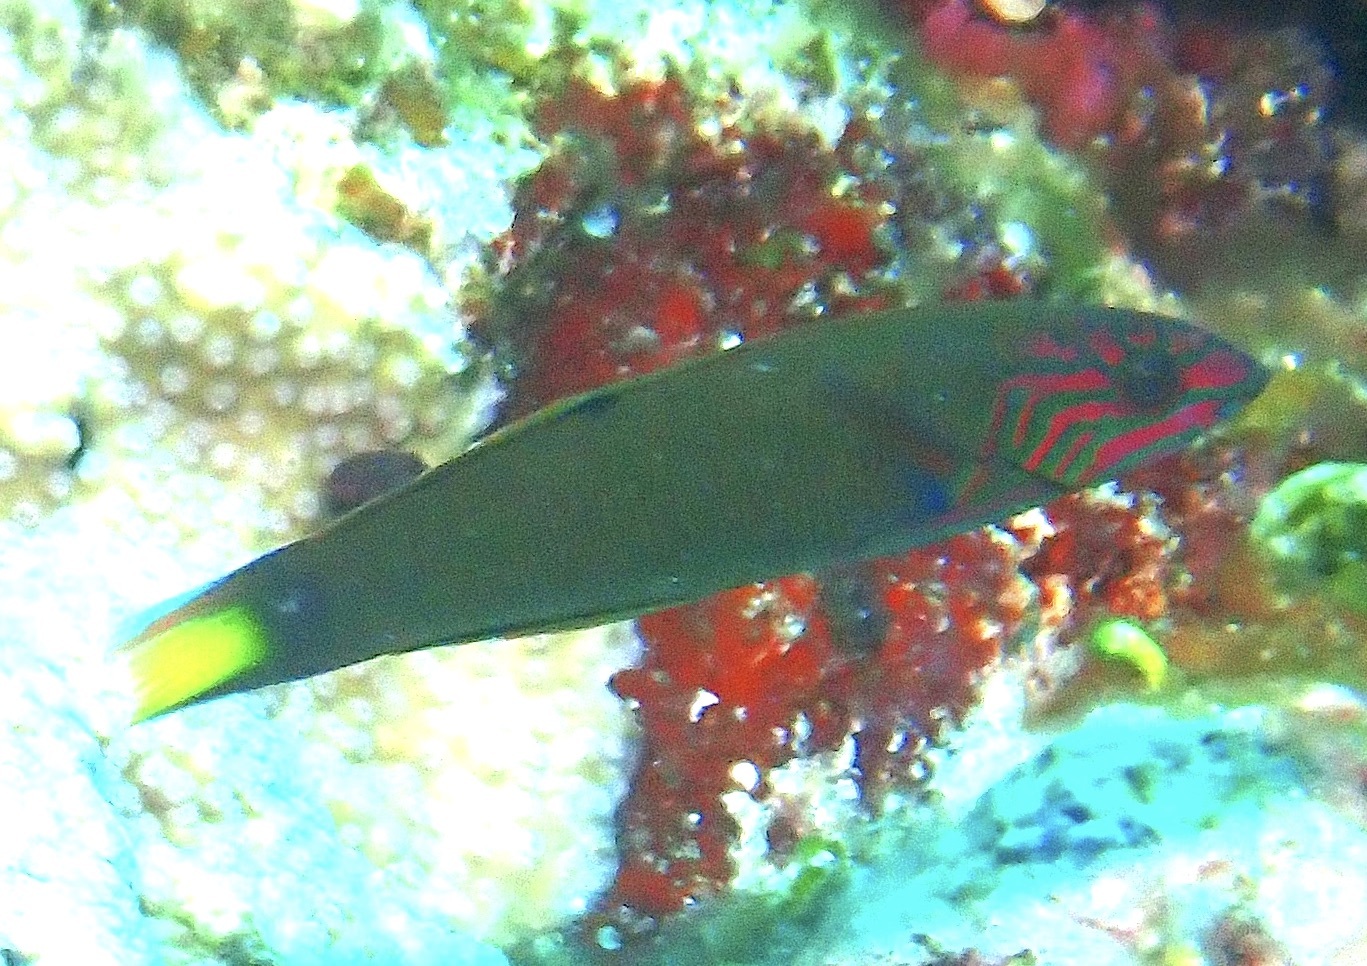
Thalassoma lunare (Moon Wrasse)